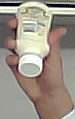
Product: heinz_mayo